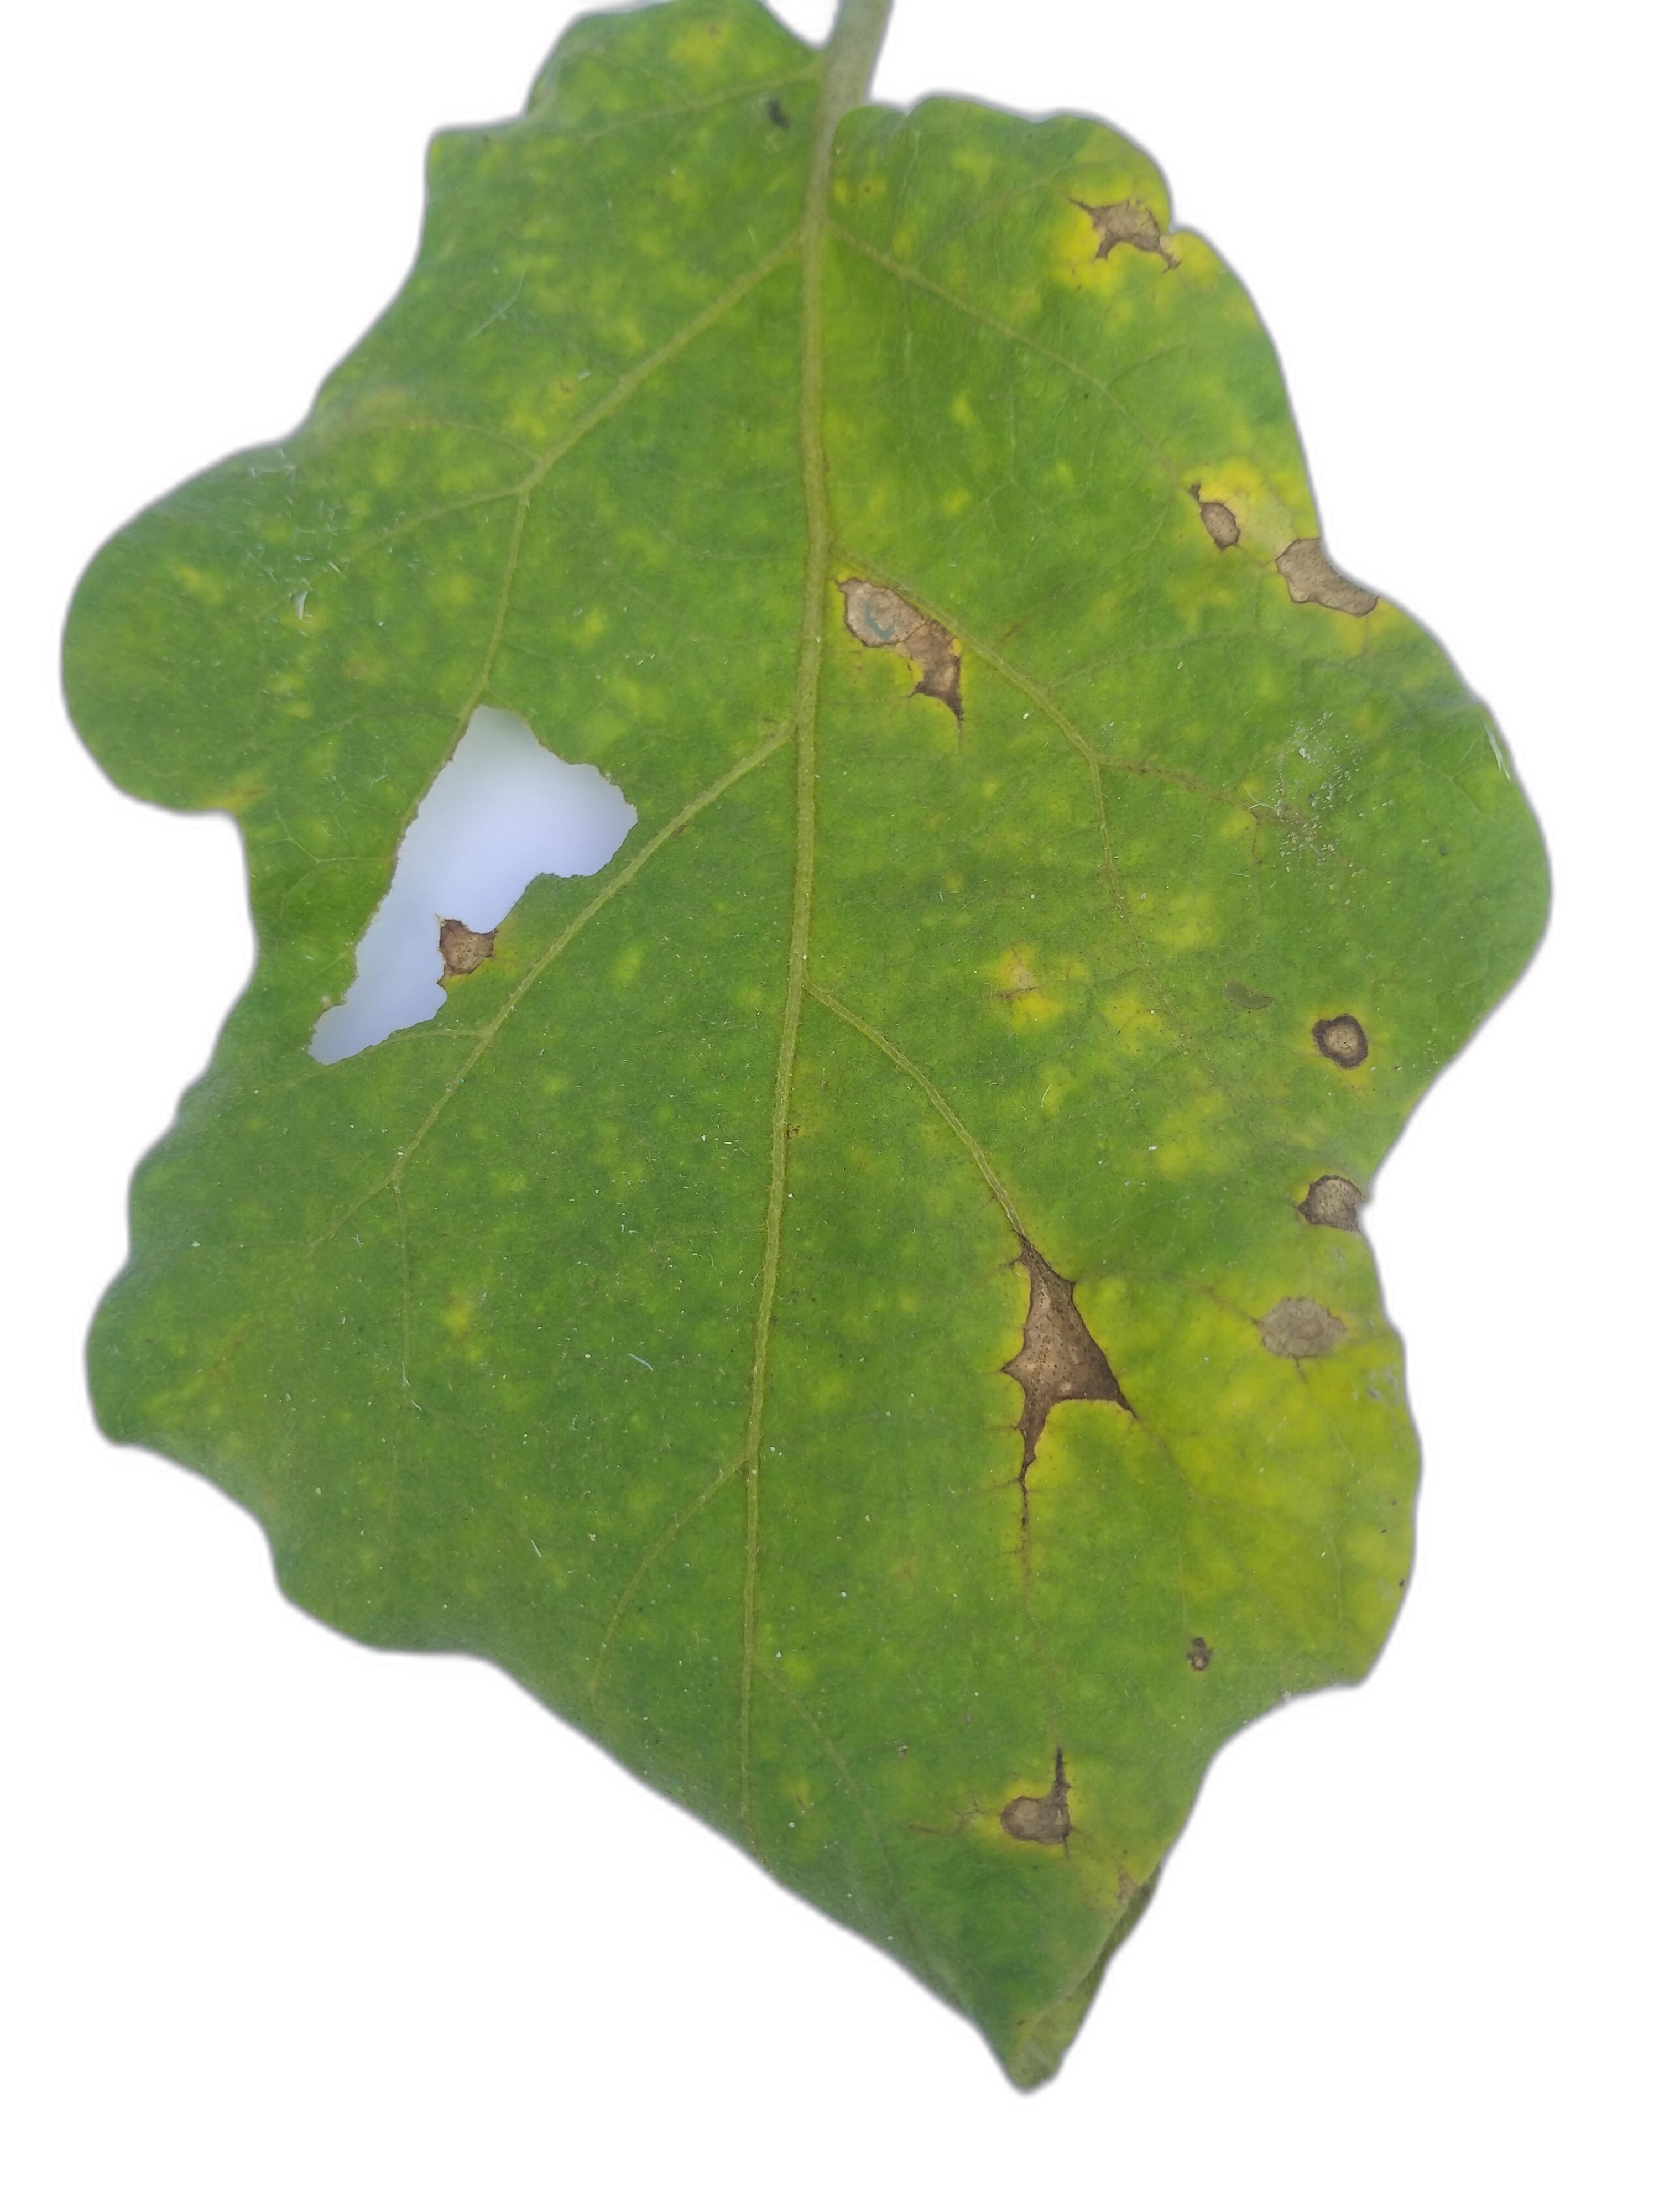
Label: Insect Pest Disease